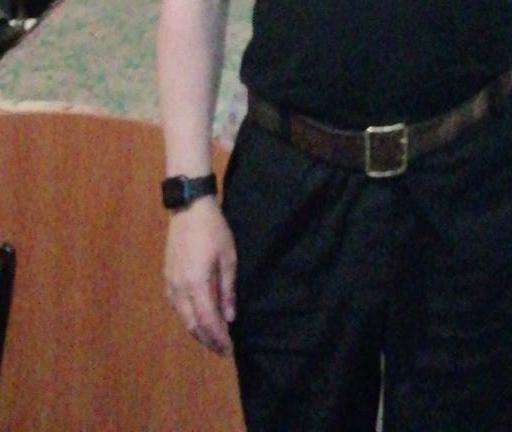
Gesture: no_gesture